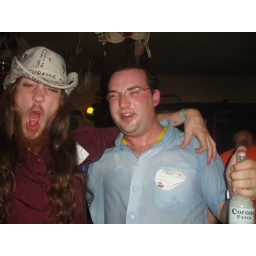
Couchsurfing party in Vienna.. &lt;i&gt;take me down to the Paridise City where the grass is green and the girls are pretty&lt;/i&gt;